Ito: A Diary of an Urban Priest

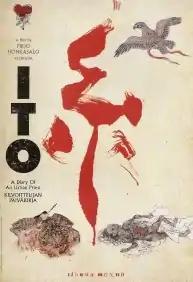

Ito – a Diary of an Urban Priest is a 2009 documentary film by Finnish director Pirjo Honkasalo shot in Tokyo and portraying a young Buddhist priest Yoshinobu Fujioka.